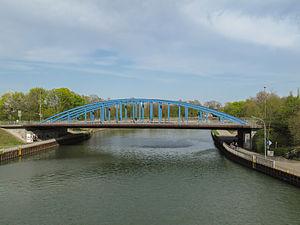
Dorsten est une ville allemande de Rhénanie-du-Nord-Westphalie comptant 79 136 habitants, située dans l'arrondissement de Recklinghausen et le district de Münster.